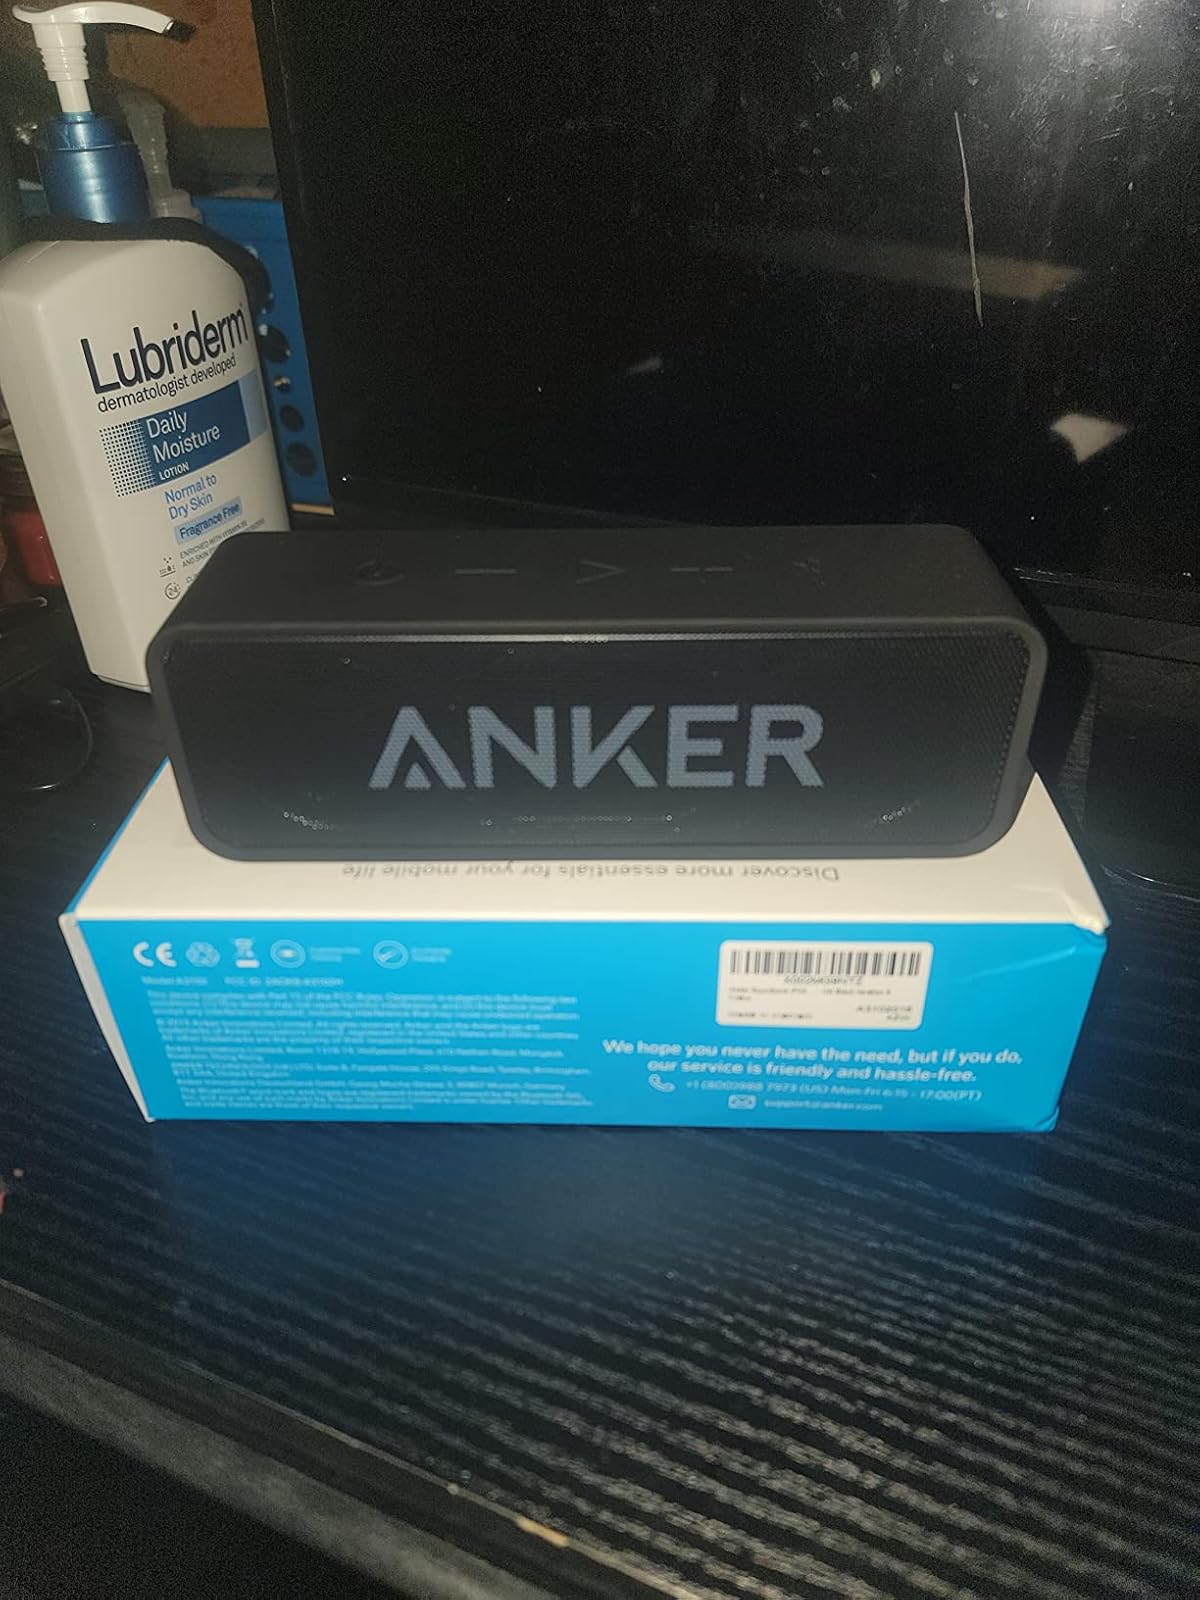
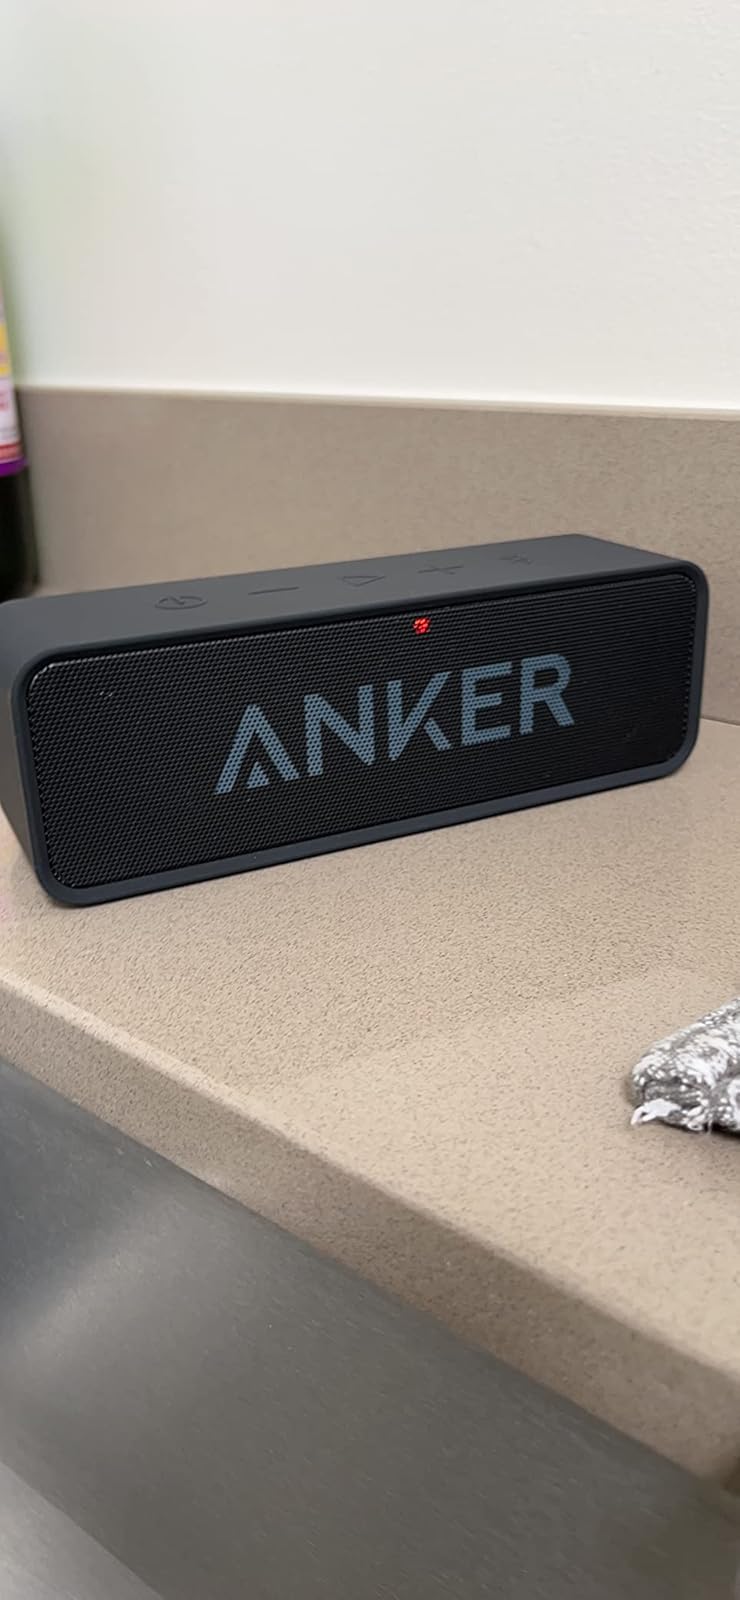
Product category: speaker
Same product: yes